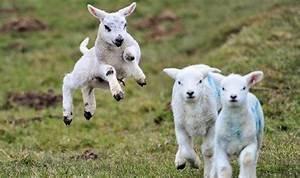
sheep